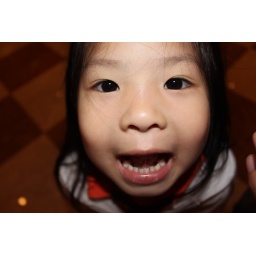
I love you more than there are stars in the sky and fish in the sea.